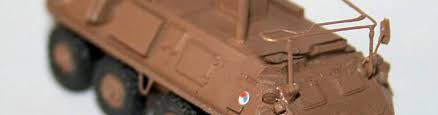
Label: BTR-60